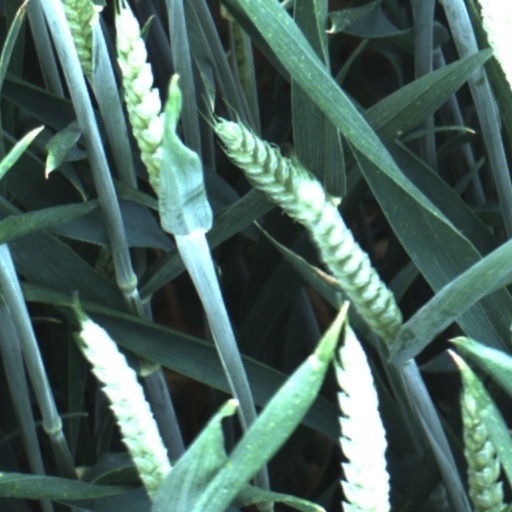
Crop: wheat